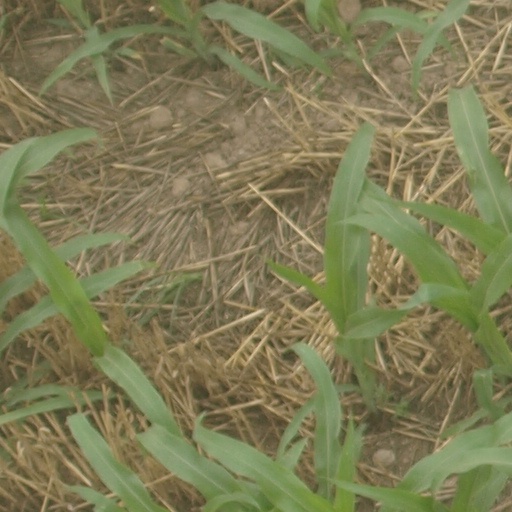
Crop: maize; corn